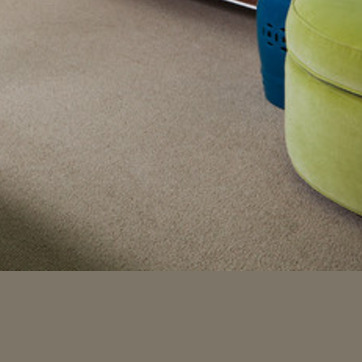
Material: carpet